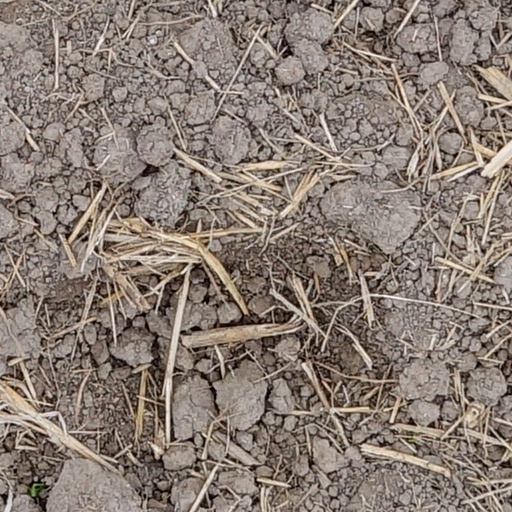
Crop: wheat